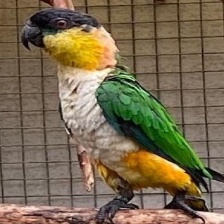
Species: BLACK HEADED CAIQUE
Scientific name: PIONITES MELANOCEPHALUS